César Miró

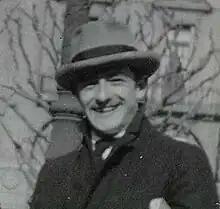

César Alfredo Miró Quesada Bahamonde (7 June 1907 – 8 November 1999), more commonly known as César Miró, was a Peruvian writer and composer. He wrote novels, stories, manuscripts, essays, and poetry.